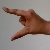
The image shows a hand gesture representing the letter 'Z' in Indian Sign Language.